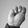
ASL letter: M